Seignosse

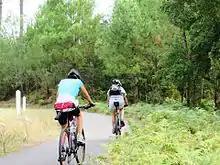
The cycle route "La Vélodyssée" in Seignosse

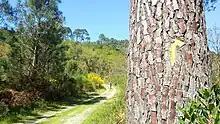
A walk in Seignosse

Seignosse has 70% forest cover. The "Landes" pinewood is the largest in Europe. Seignosse has over 40 km of signposted footpaths in the forest. The town features 20 km of cycle tracks including "La Vélodyssée" , a cycle route along the French Atlantic coast from Brittany to the Basque Coast.